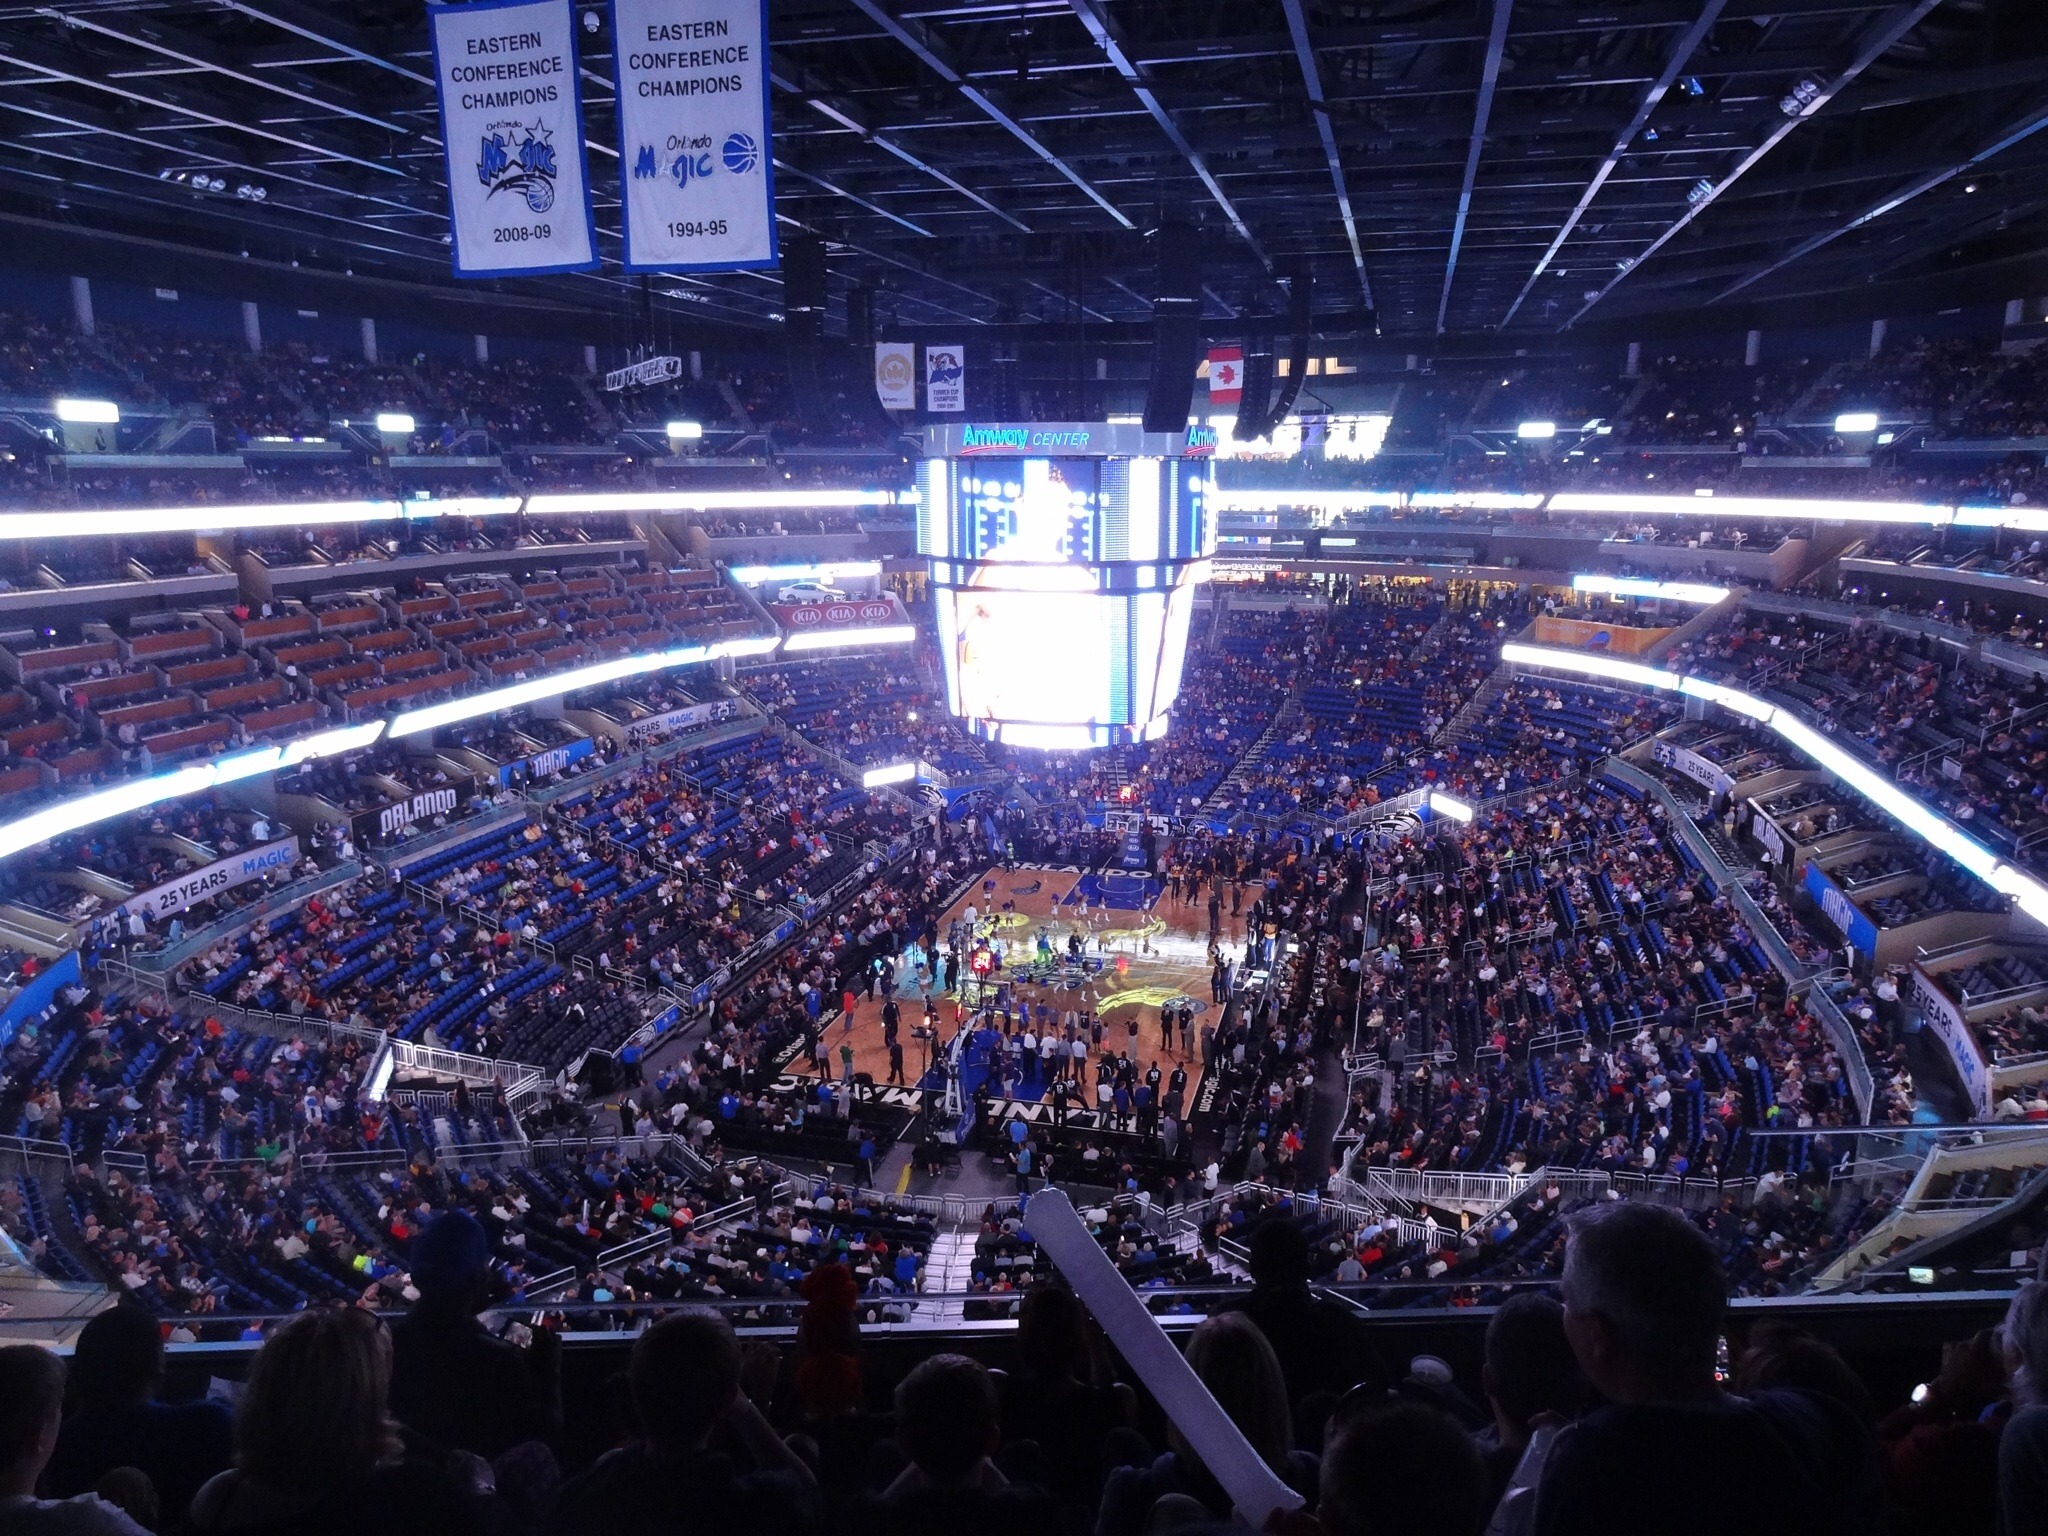
structure, sport, game, auditorium, crowd, recreation, audience, basketball, stadium, player, arena, stage, sports, ball, nba, convention, rock concert, geographical feature, sport venue, music venue